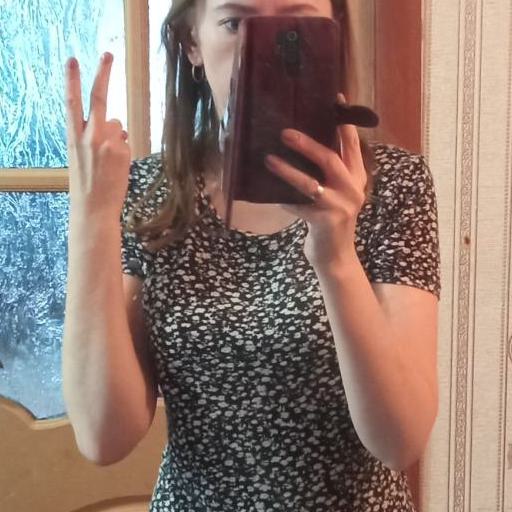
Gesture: no_gesture